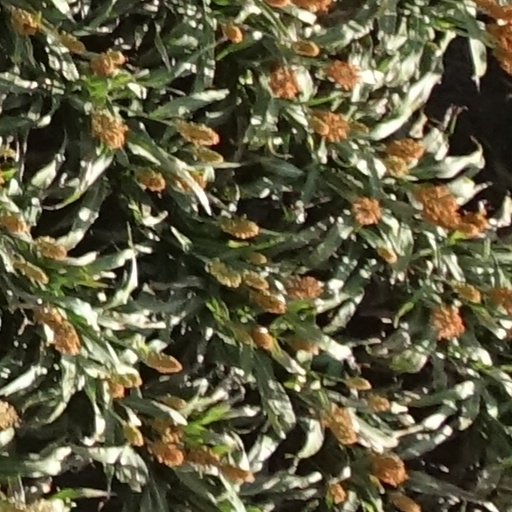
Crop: sorghum